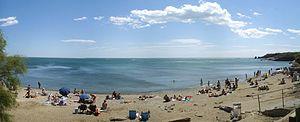
Plage de la Grande Conque au Cap-d'Agde (Agde, Hérault, France).
Le Cap d'Agde est une station balnéaire dans la commune française d'Agde en Occitanie. Elle se situe au pied d'un ancien volcan, le mont Saint-Loup, au bord de la mer Méditerranée. Elle est construite à partir de 1970 à l’emplacement d’un marais sur la planification de l'aménagement touristique du littoral du Languedoc-Roussillon.